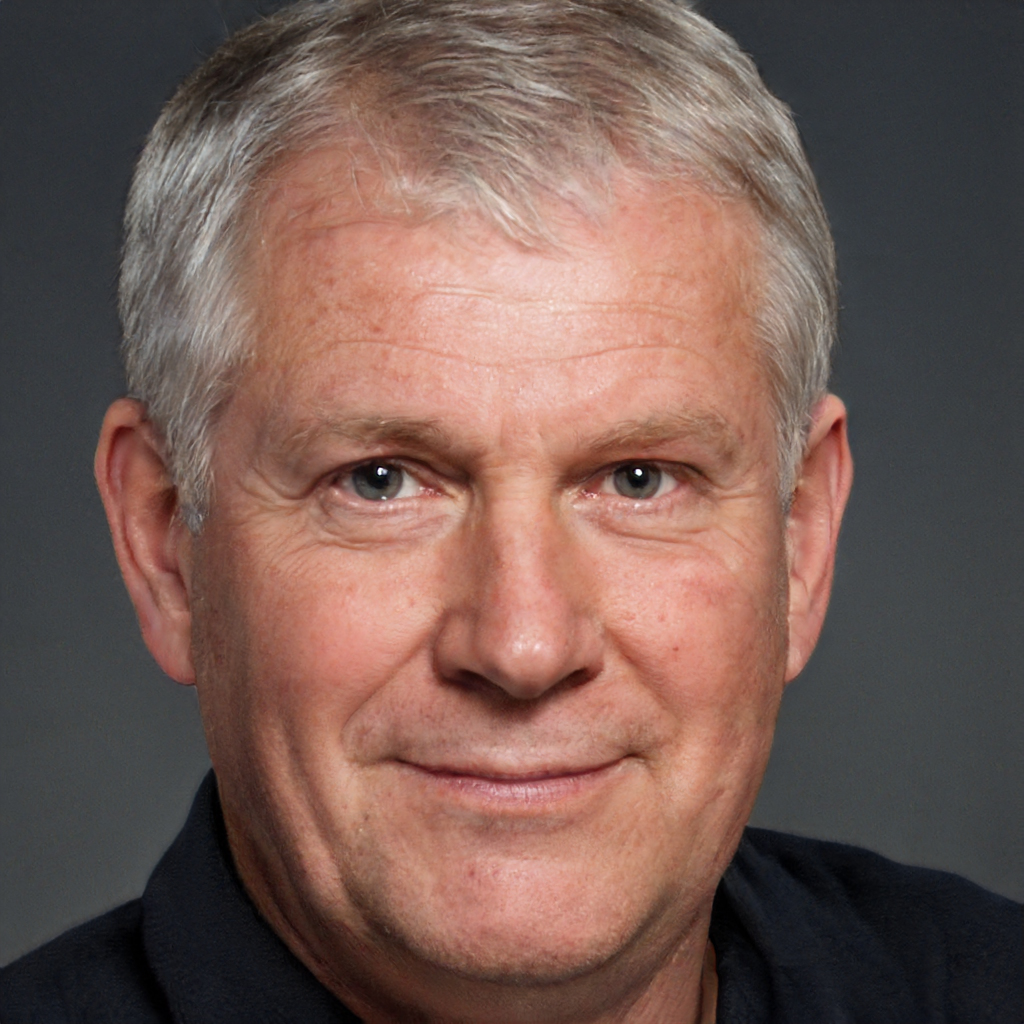
Portrait style: Real Portrait